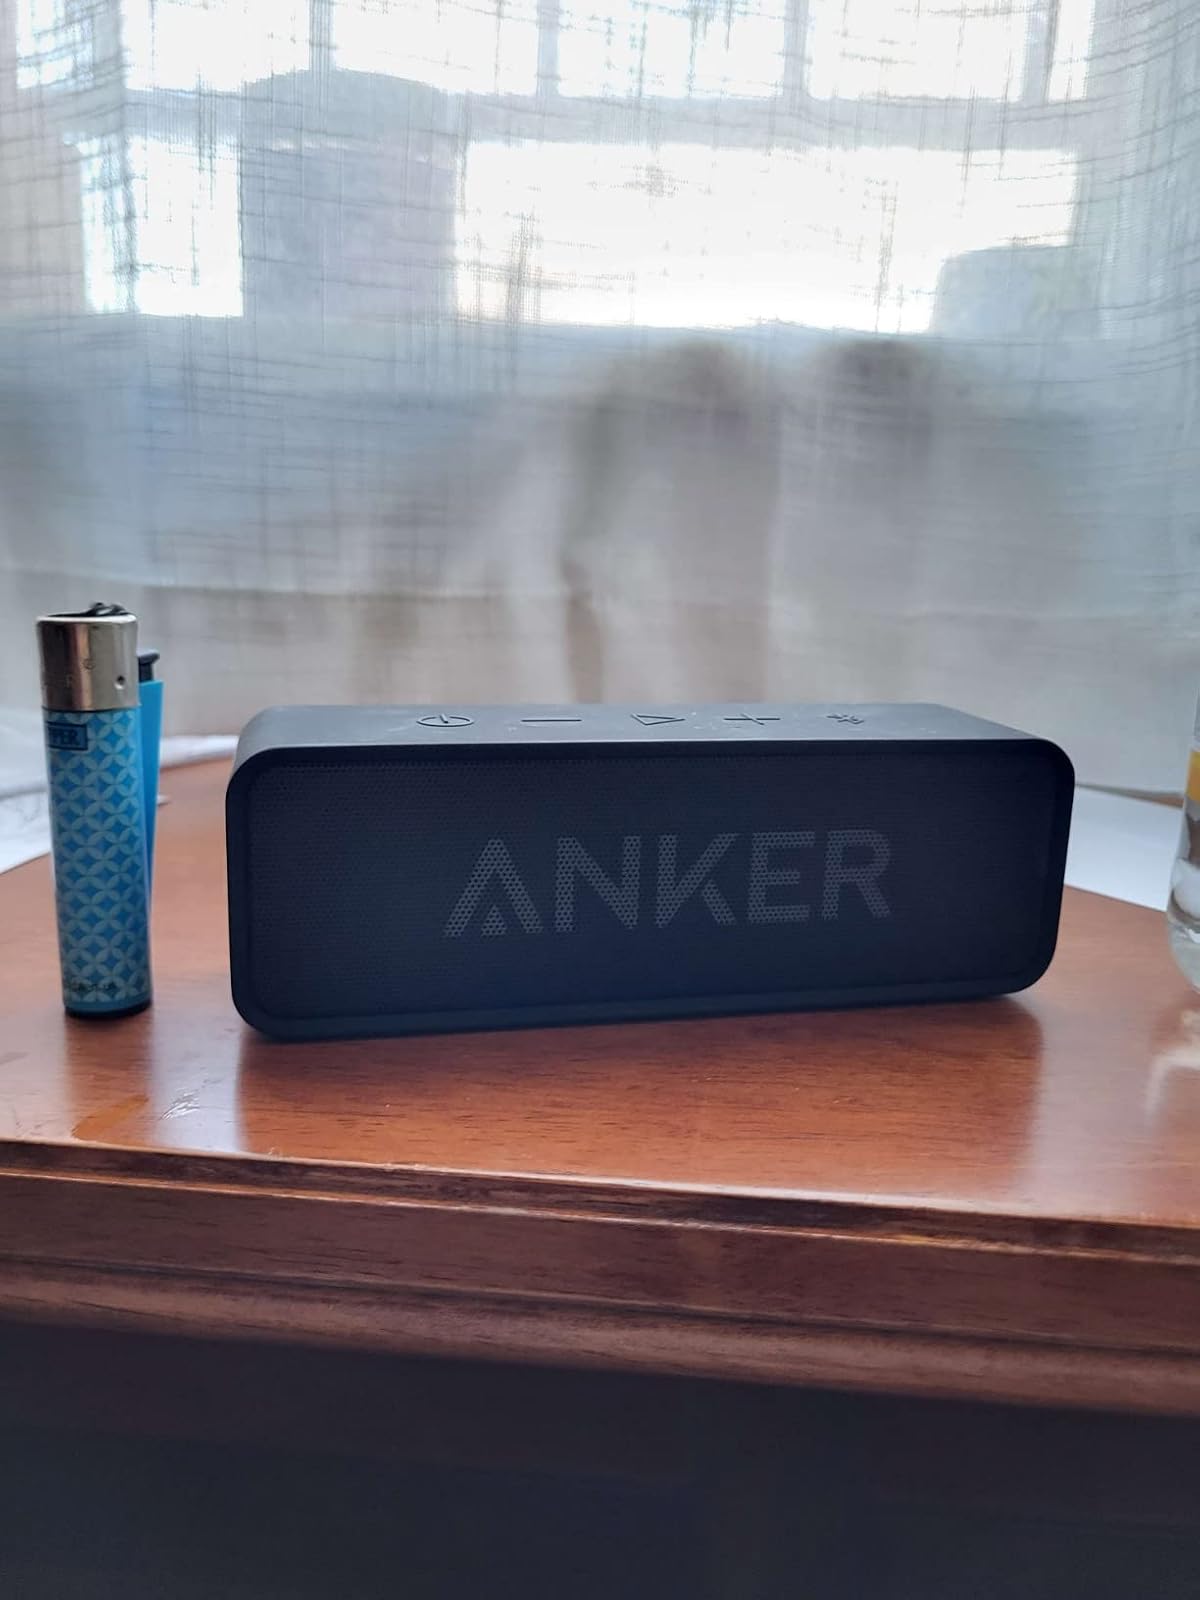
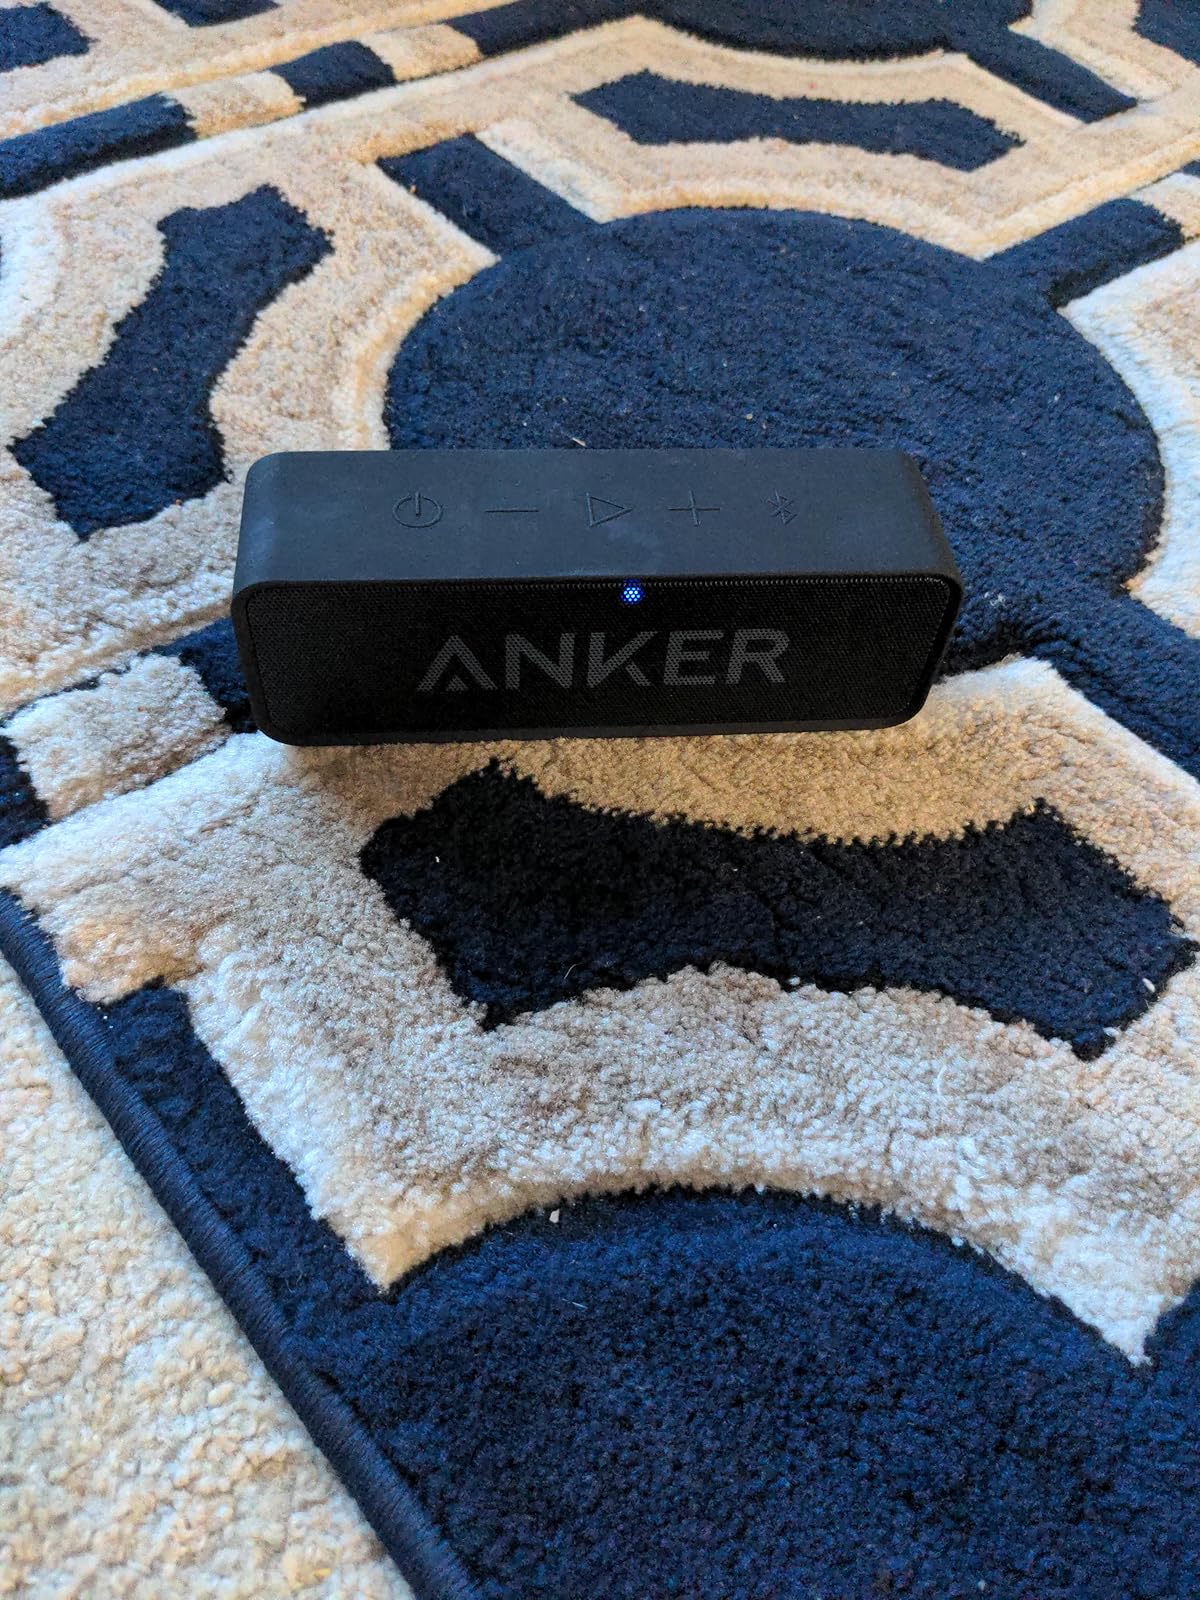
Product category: speaker
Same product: yes